Cotechino

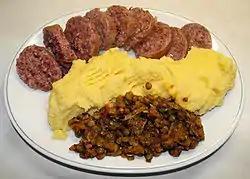
Boiled "cotechino Modena" (top) served with polenta and lentils (bottom)

"Cotechino Modena" has PGI status, meaning its recipe and production are preserved under Italian and European law.